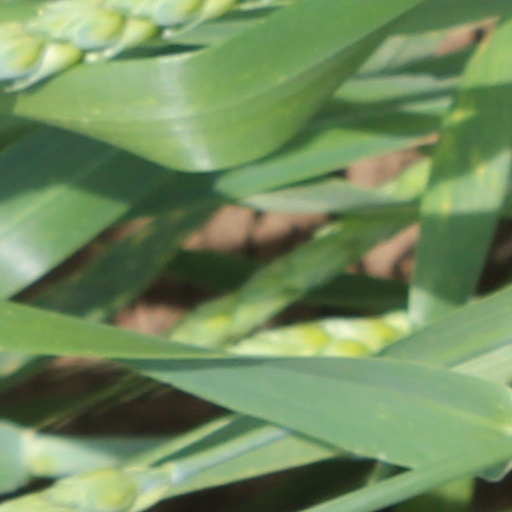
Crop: wheat